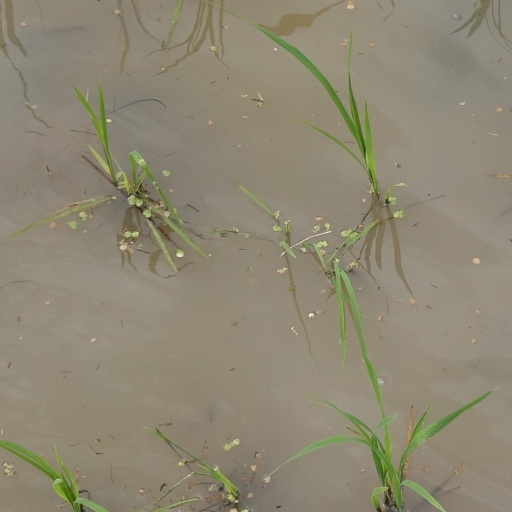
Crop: rice